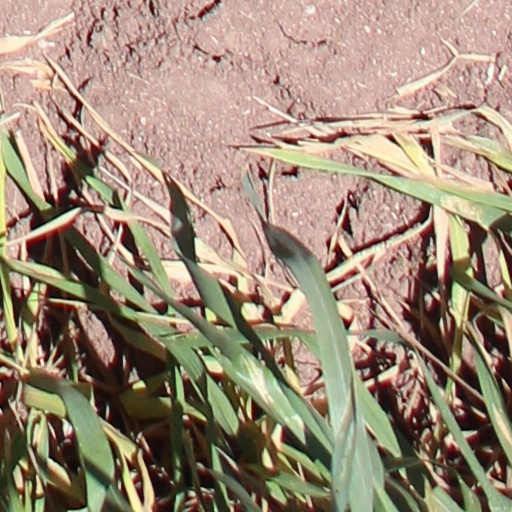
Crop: wheat